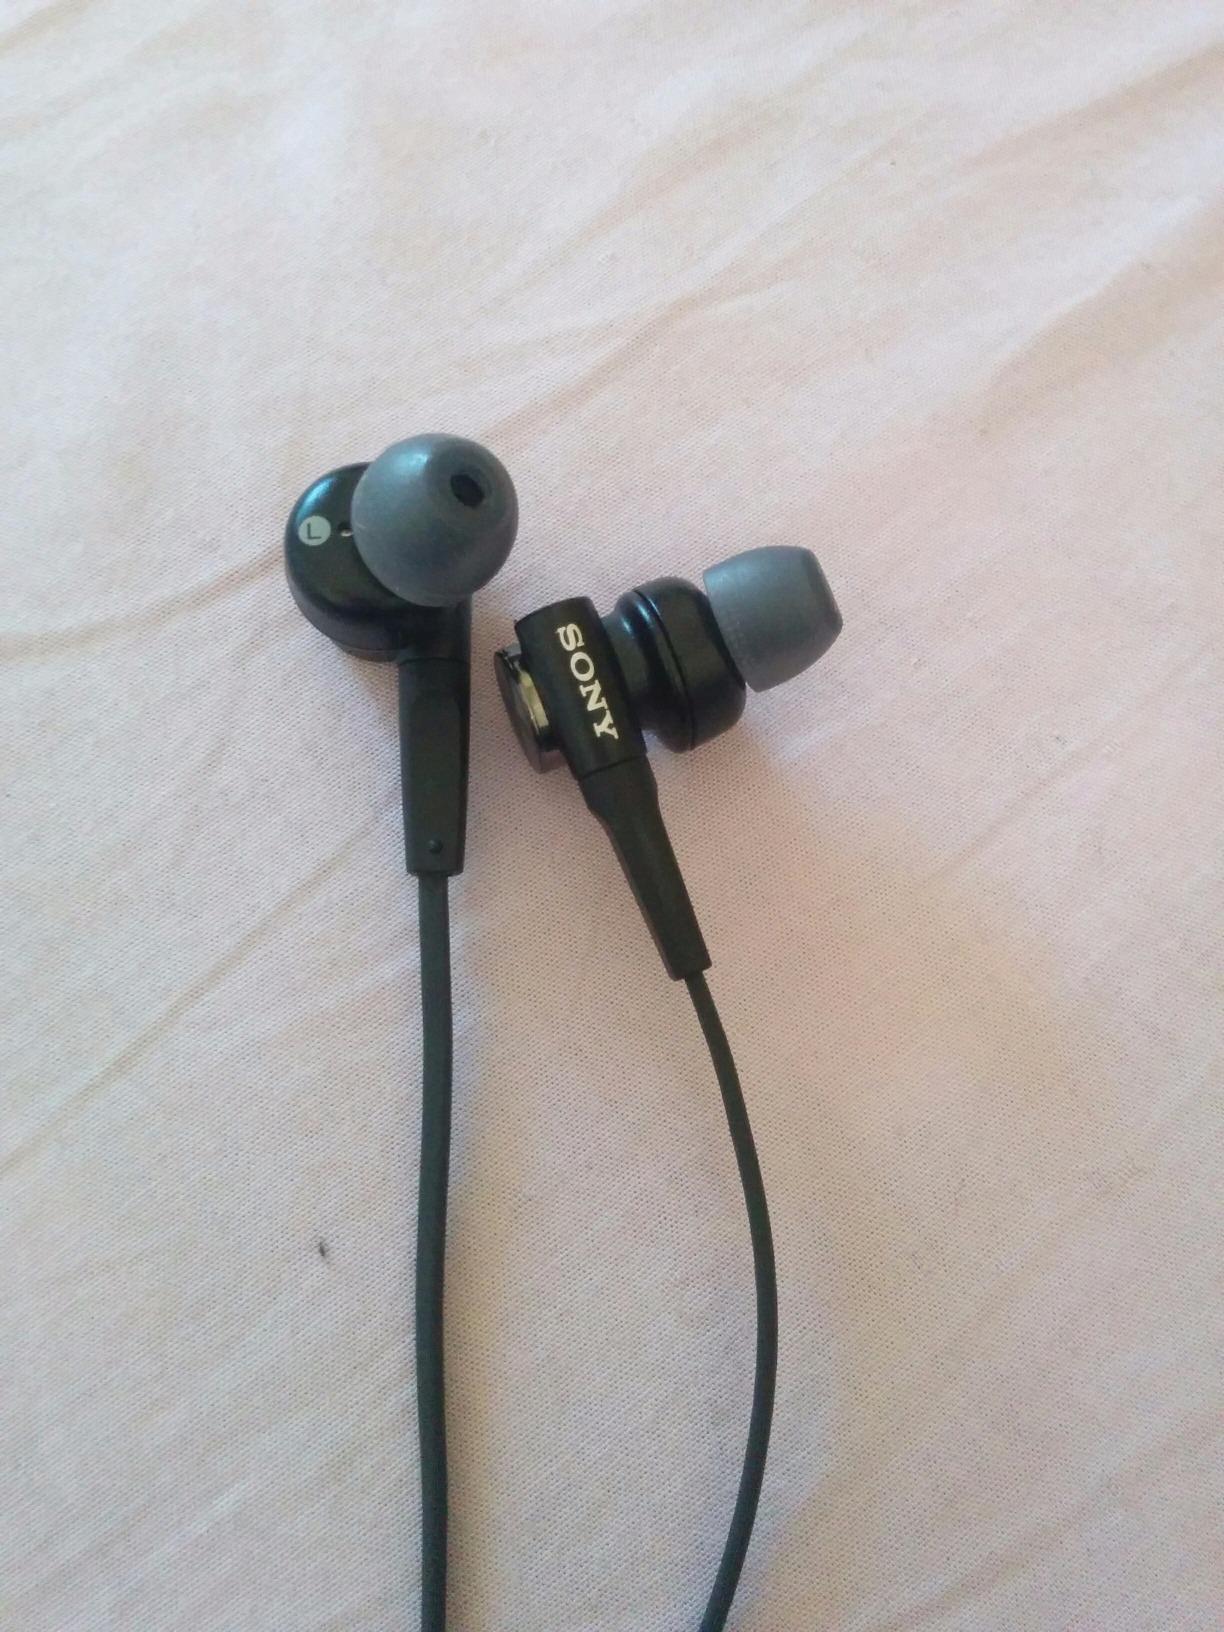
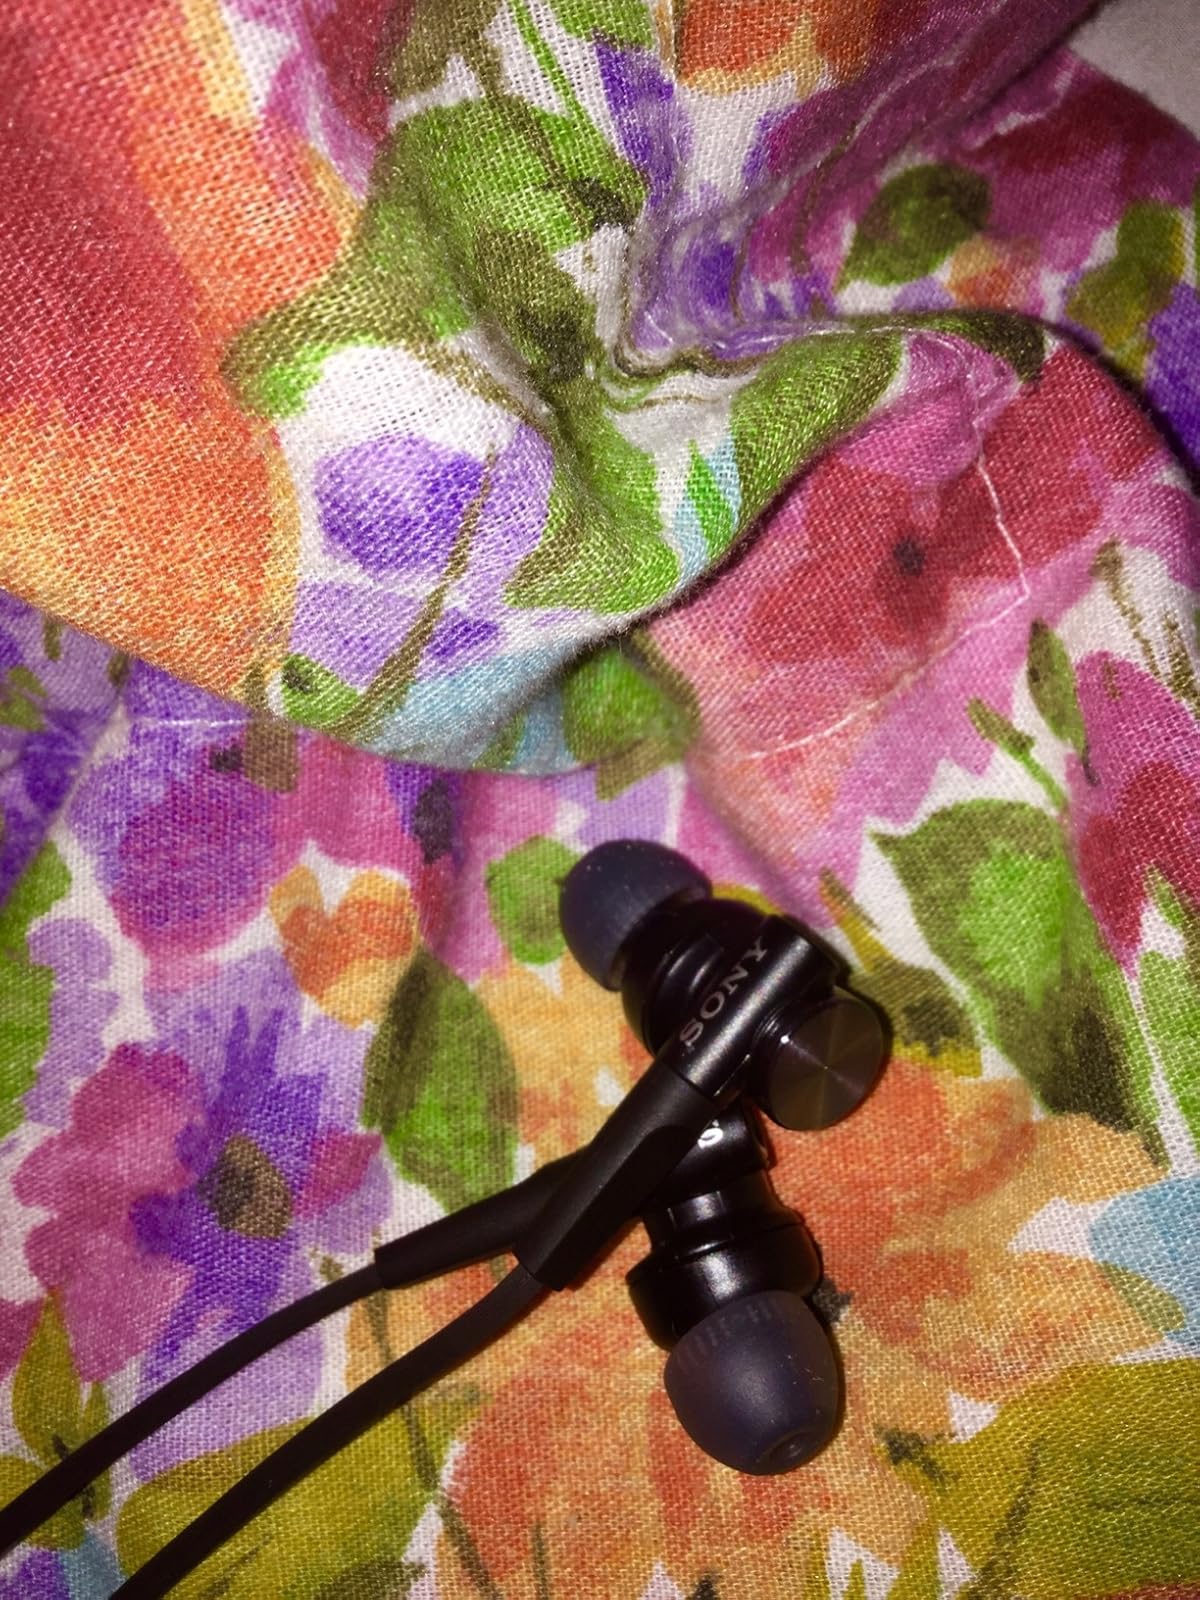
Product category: headphones
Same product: yes